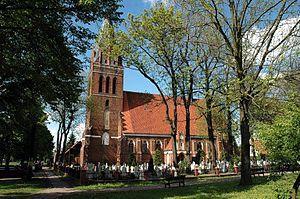
Lichnowy est un village polonais de la voïvodie de Poméranie et du powiat de Malbork. Il est le siège de la gmina de Lichnowy et compte environ 970 habitants.